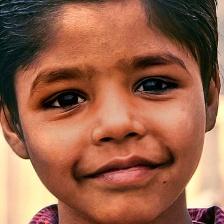
Label: faces